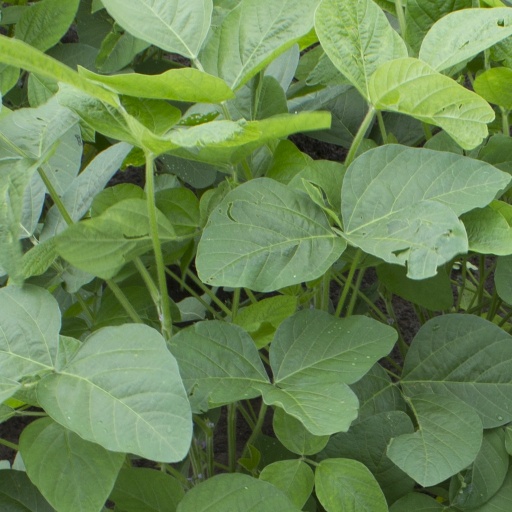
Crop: soybean